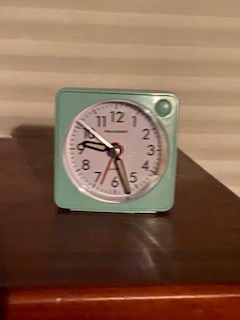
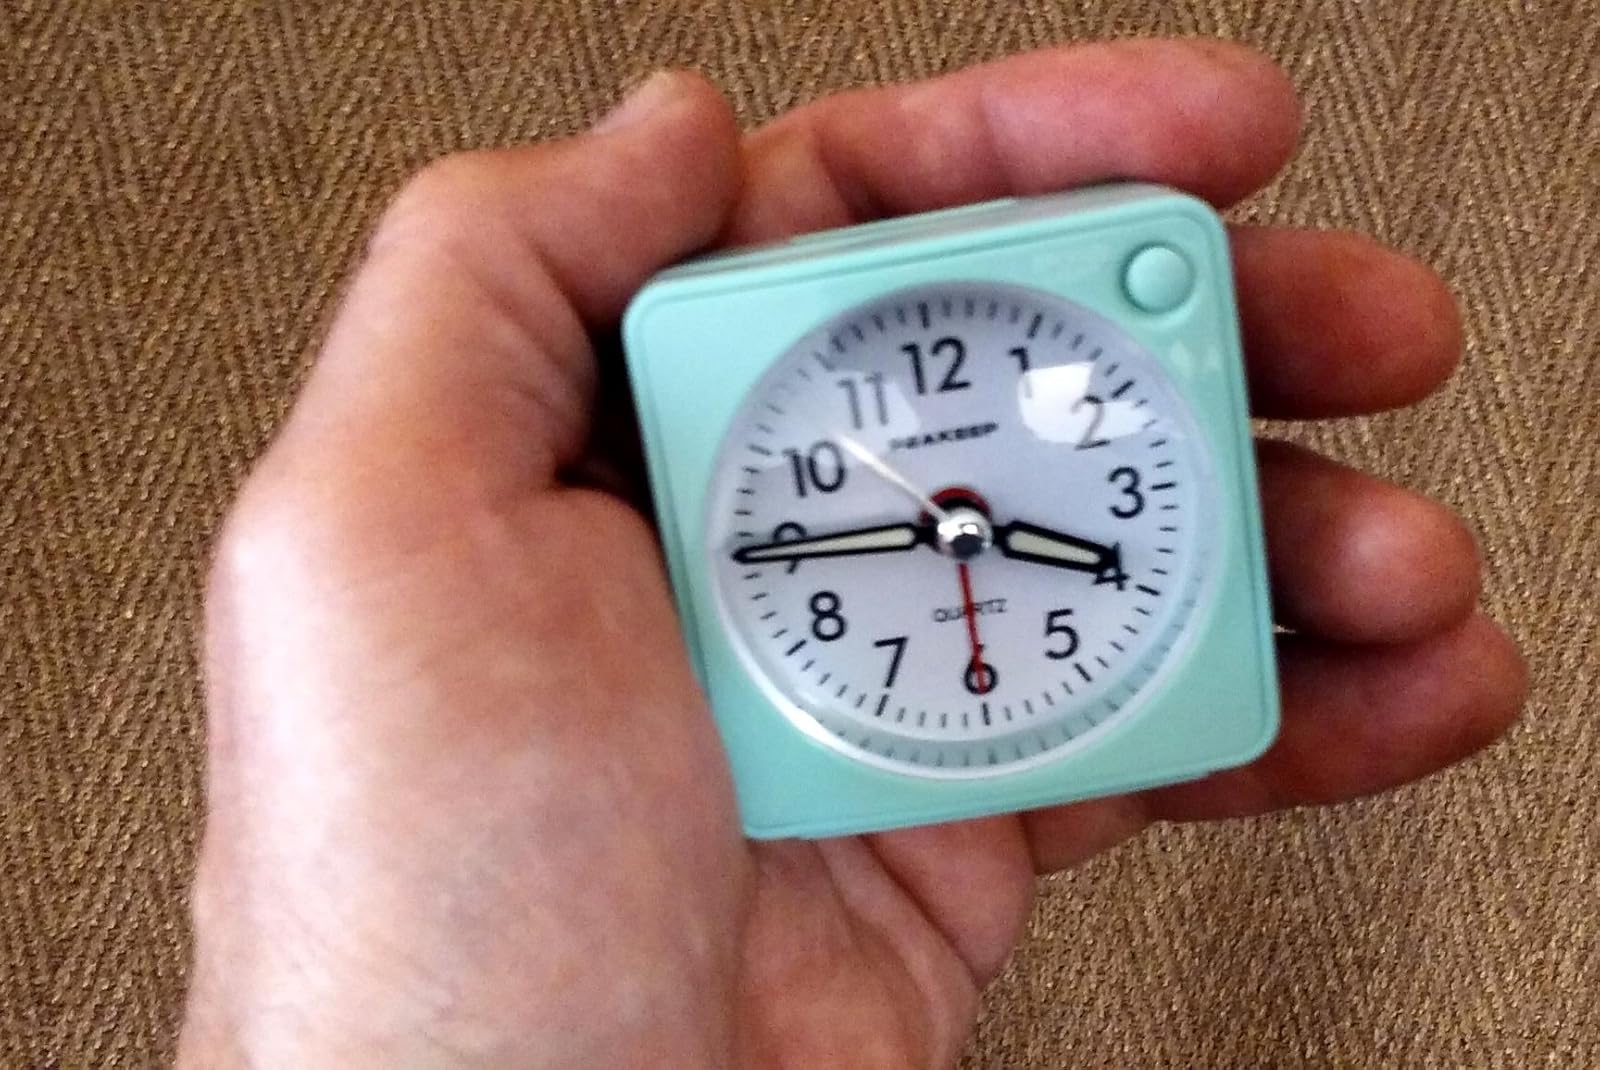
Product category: clock
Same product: yes